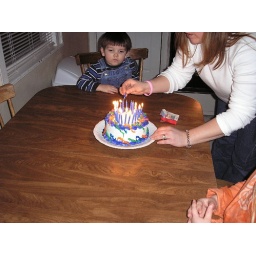
this table was my parents table..., I wonder how many birthday cakes have been on the table top over the years...